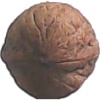
Label: walnut